Baba Yaga

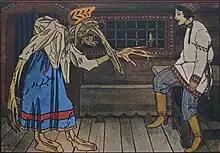

Ivan walks for some time before encountering a small hut identical to the first. This Baba Yaga makes the same comments and asks the same question as the first, and Ivan asks the same question. This second Baba Yaga does not know either and directs him to the third, but says that if she gets angry with him "and wants to devour you, take three horns from her and ask her permission to blow them; blow the first one softly, the second one louder, and third still louder." Ivan thanks her and continues on his journey.